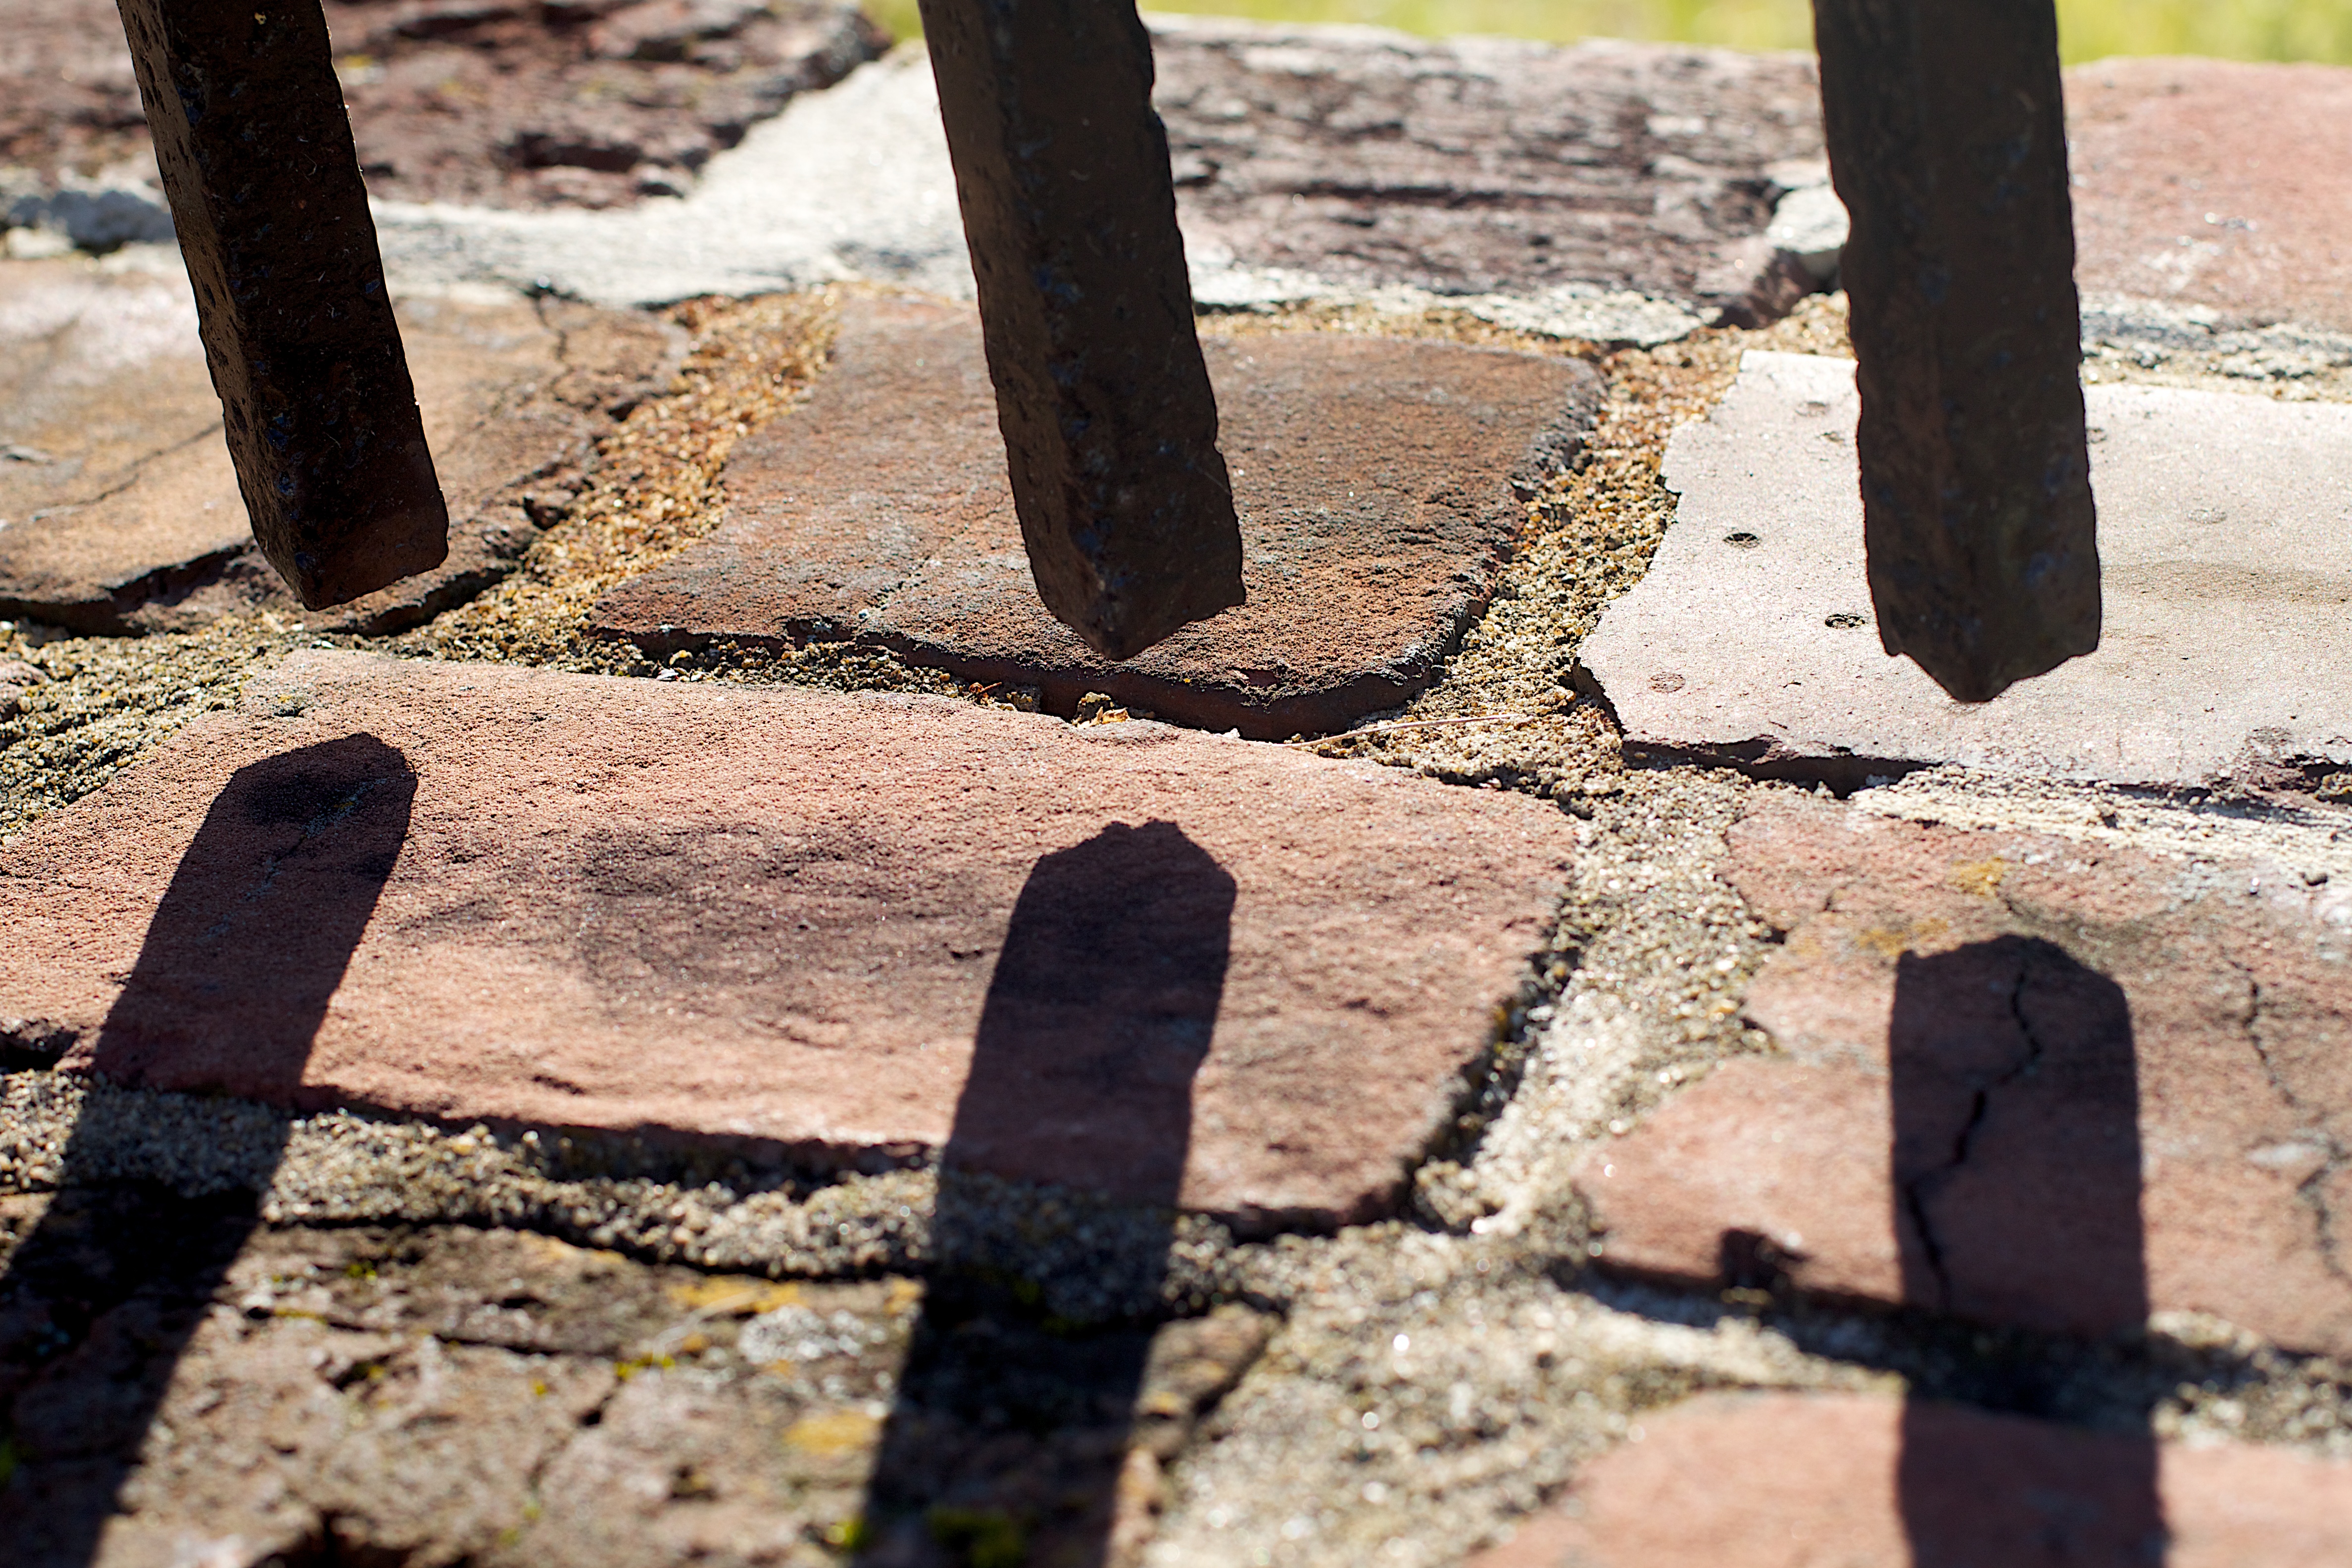
rock, wood, sidewalk, wall, shadow, soil, brick, material, flooring, road surface